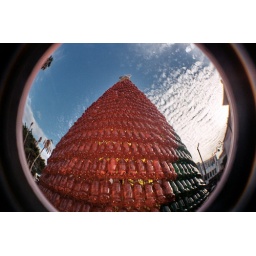
a christmas tree made of bottles in the city of Mazatlan